Structure of the Swiss Armed Forces

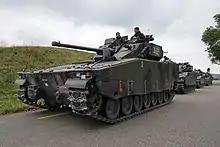
29th Mechanised Battalion CV9030 infantry fighting vehicle

The 11th Mechanised Brigade is based in the Eastern part of German-speaking Switzerland.